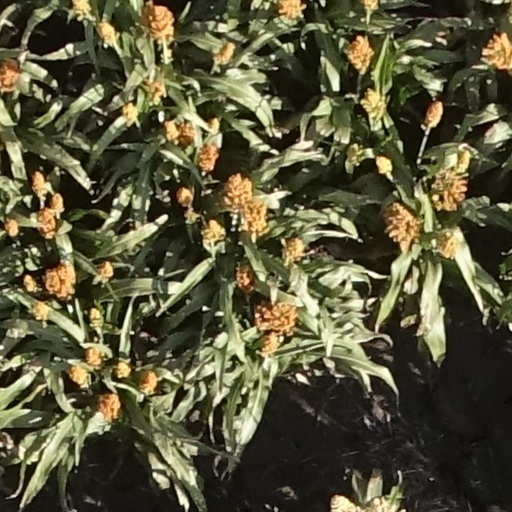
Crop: sorghum